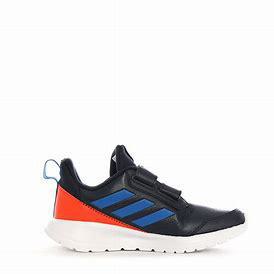
Brand: Adidas
Model: Altarun